Maria Efimenko

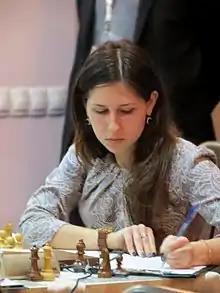
Efimenko in 2014

Maria Efimenko (also transliterated "Marja"; born 13 February 1996), Tantsiura, is a Ukrainian chess player who has held the FIDE title of Woman International Master (WIM) since 2013.